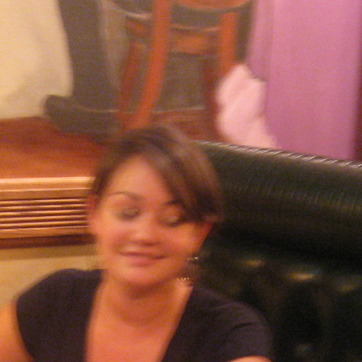
Material: hair